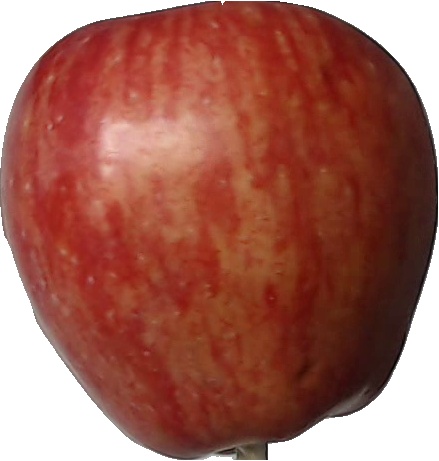
Label: apple_red_1